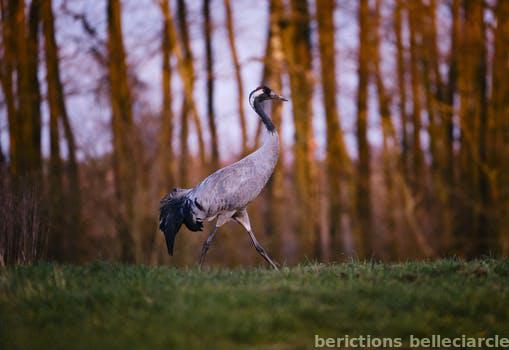
Label: Watermark